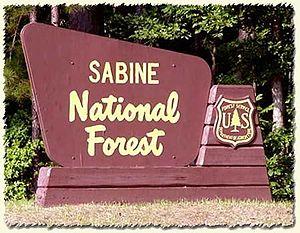
La forêt nationale de Sabine est une forêt fédérale protégée situé dans l'est du Texas, près de la frontière avec la Louisiane, aux États-Unis.